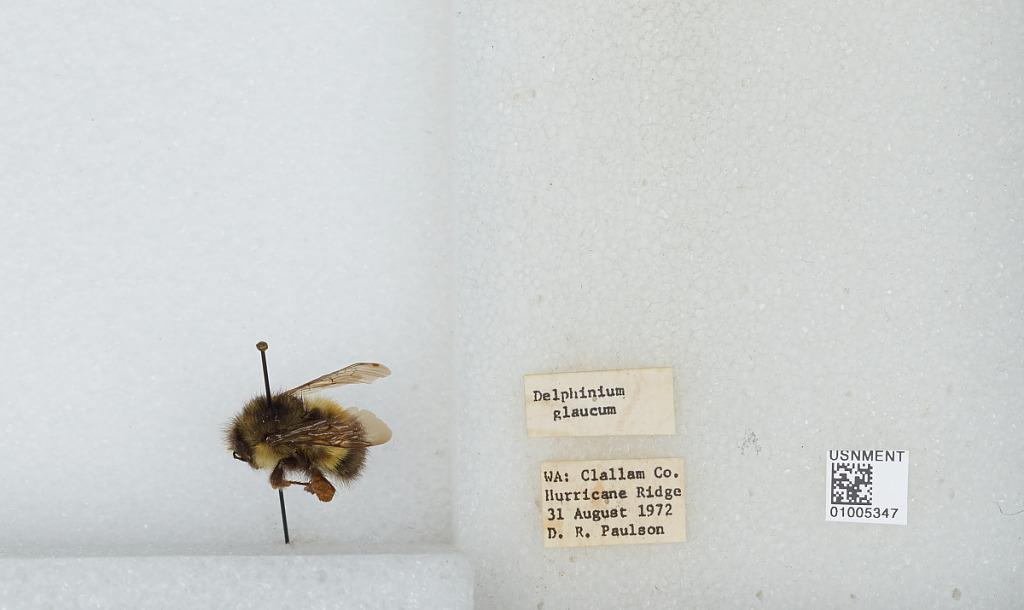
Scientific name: Bombus (Pyrobombus) flavifrons Cresson
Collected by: D. Paulson
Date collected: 1972-8-31
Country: United States
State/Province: Washington
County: Clallam
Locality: Hurricane Ridge
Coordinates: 47.9692, -123.498